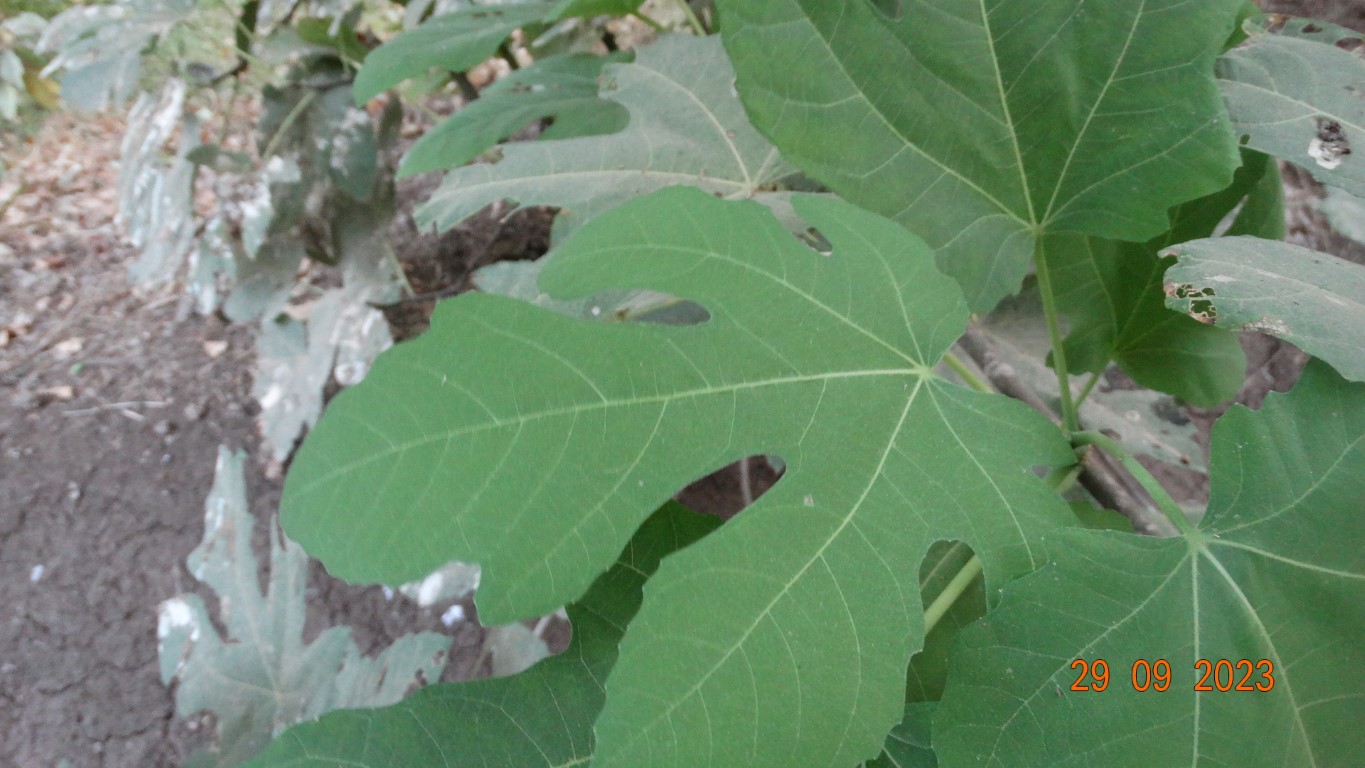
Label: healthy